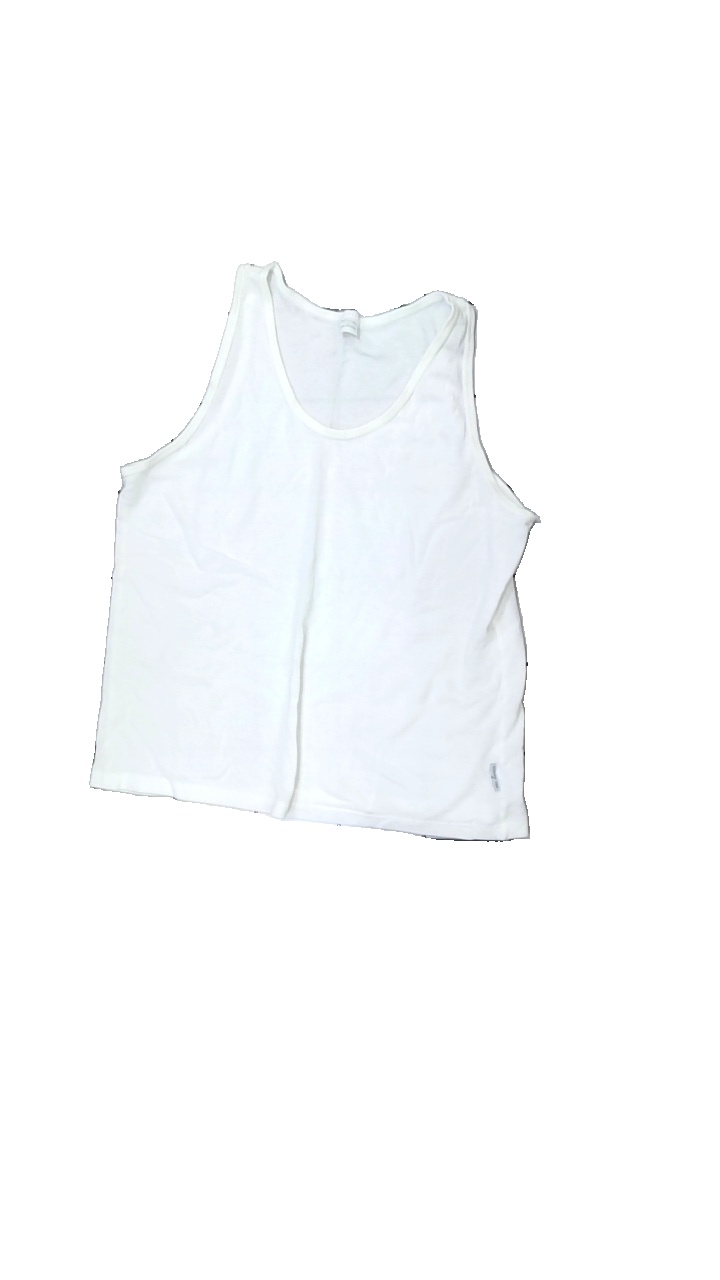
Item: Tank Top (Ladies)
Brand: Freemotion
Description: vitt linne, nopprig
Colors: White
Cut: Regular
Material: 66% viscose 34% polyester
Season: All
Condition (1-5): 3
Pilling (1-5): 3
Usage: Export
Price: <50